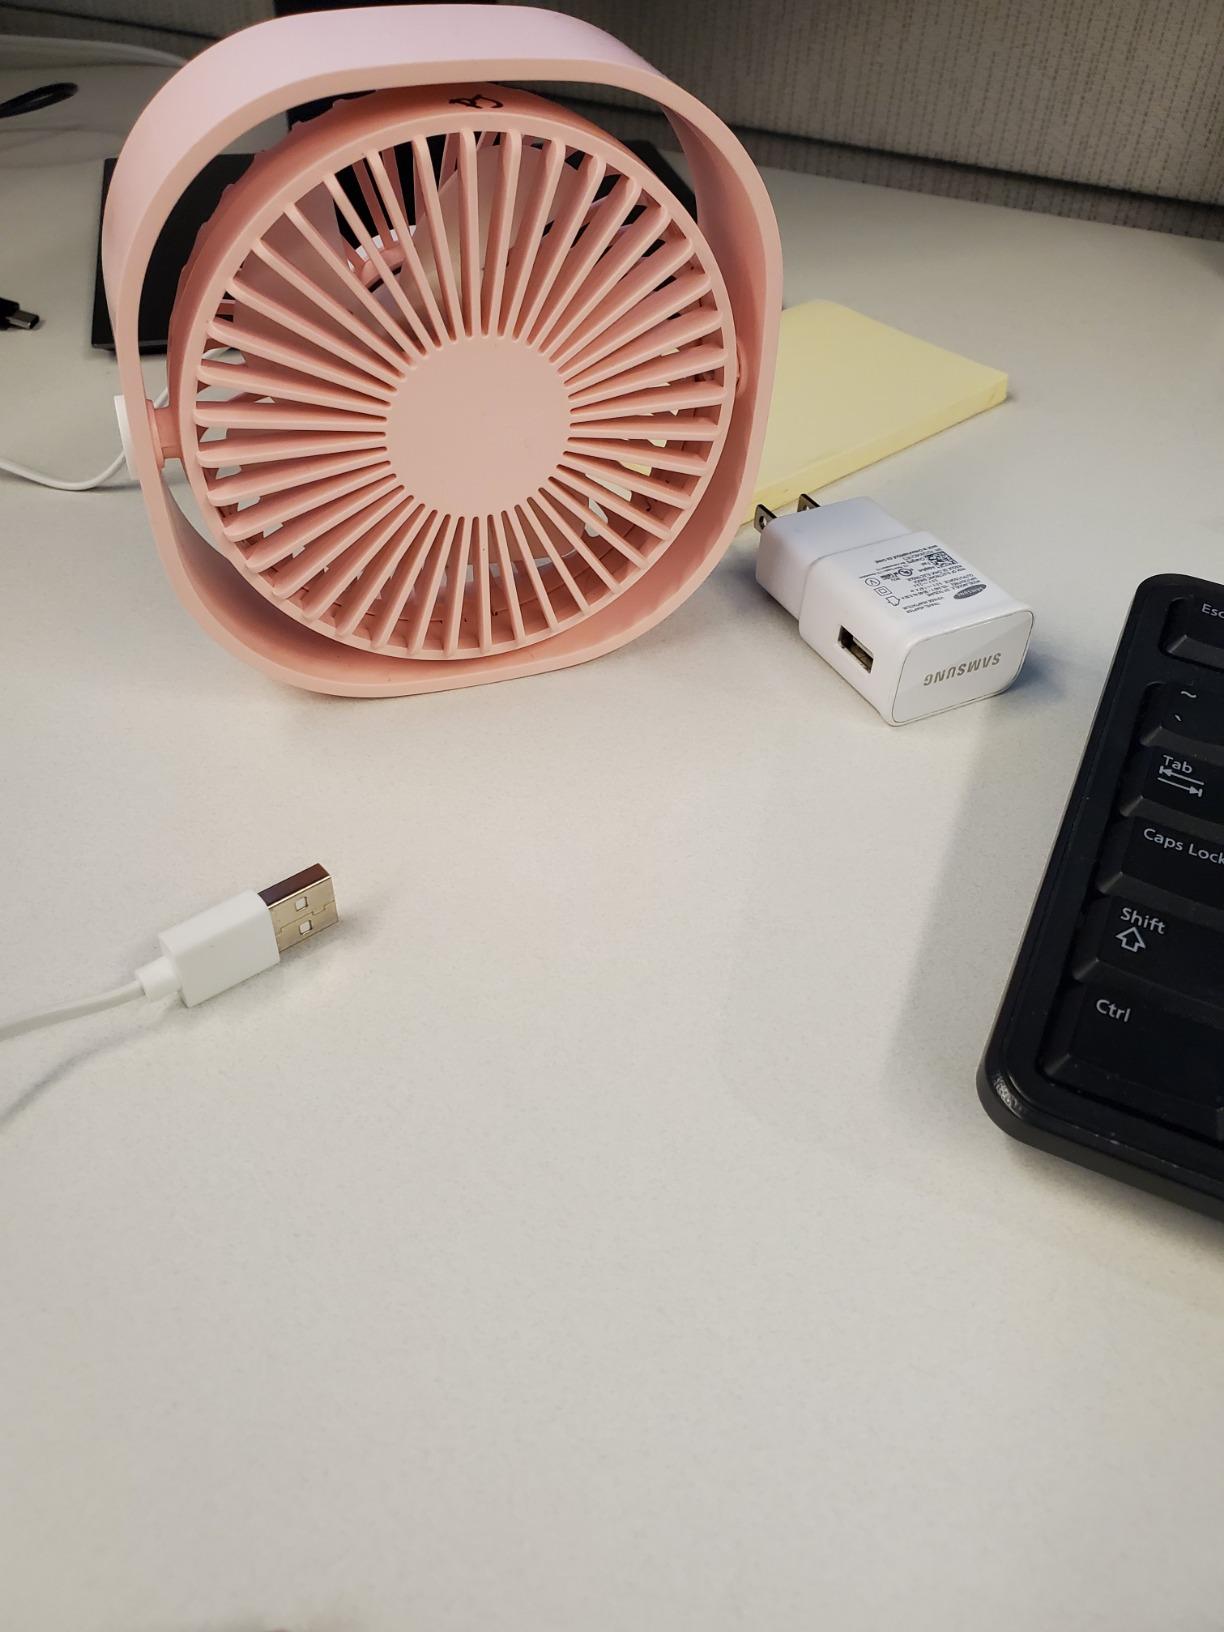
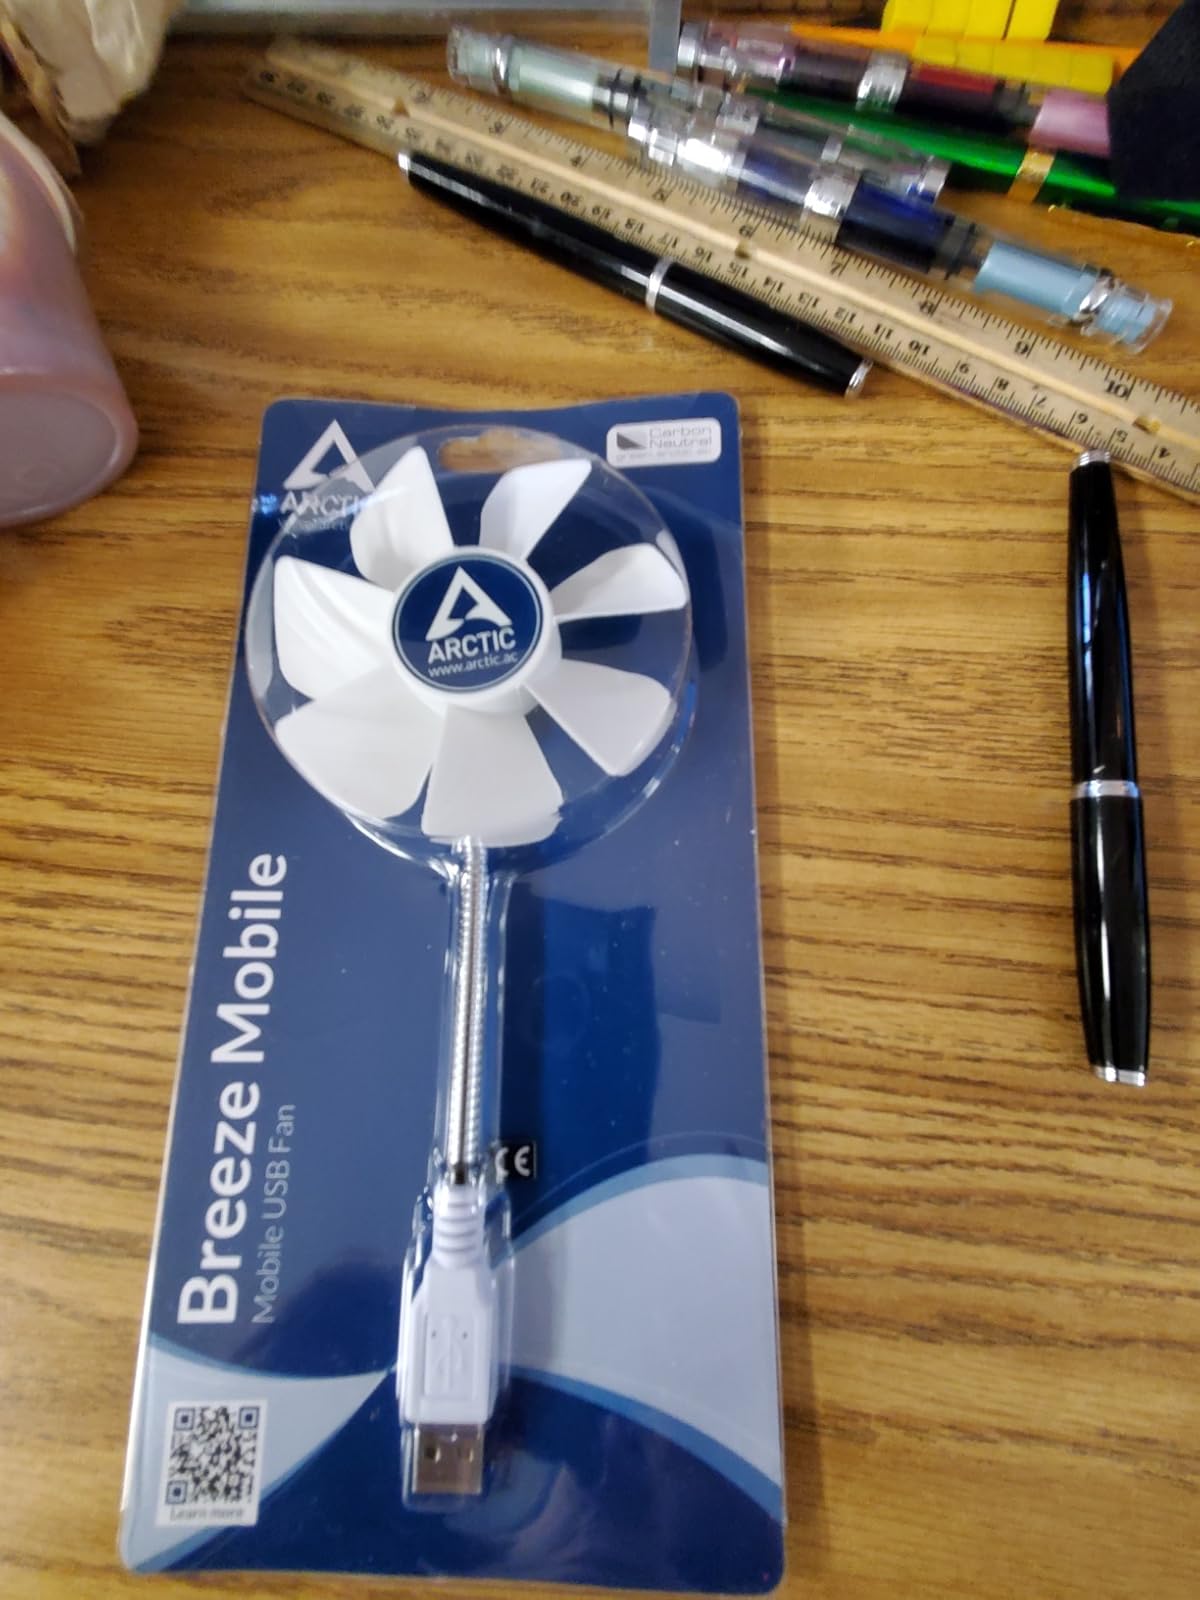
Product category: fan
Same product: no